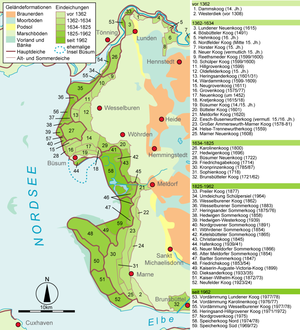
Kog / Holstenske koge
Koge i Dithmarsken.
En kog er et med diger beskyttet marsklandskab ved Nordsøen. Koge findes både i Danmark, Tyskland og i Nederlandene, hvor de kaldes polder. Ordet kog er et låneord fra det nordfrisiske sprog.